Tractatus de legibus et consuetudinibus regni Anglie

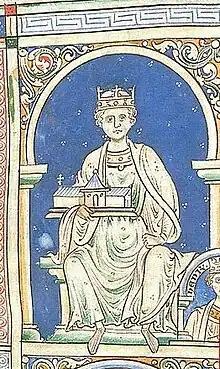
Henry II, reigned 1154-1189

The ("Treatise on the Laws and Customs of the Kingdom of England"), often called Glanvill, is the earliest treatise on English law. Attributed to Ranulf de Glanvill (died 1190) and dated 1187–1189, it was revolutionary in its systematic codification that defined legal process and introduced writs, innovations that have survived to the present day. It is considered a book of authority in English common law.